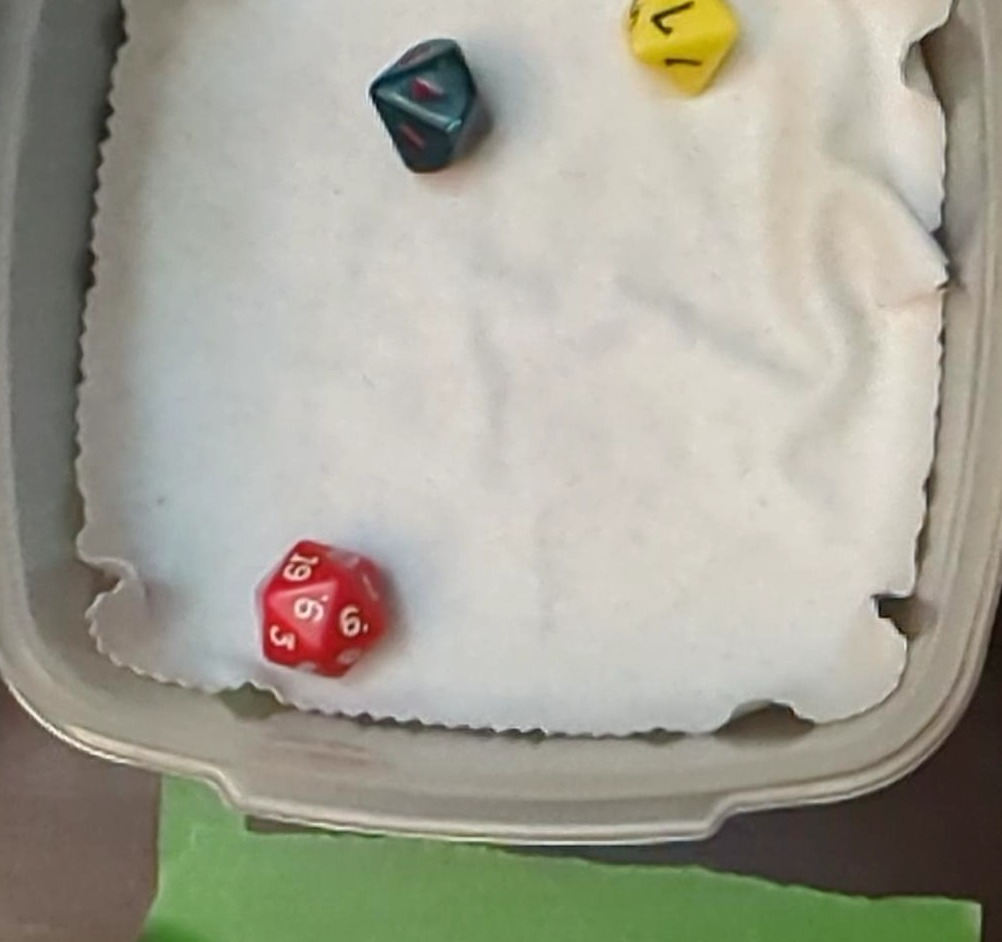
Dice in frame:
type: d10
value: 1
type: d8
value: 1
type: d20
value: 1
Label source: human
Face values trusted: no